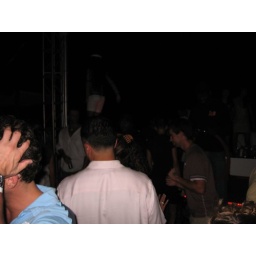
they were sooo annoying and mean in the bathroom as they took up the whole sink to apply make up jeez!